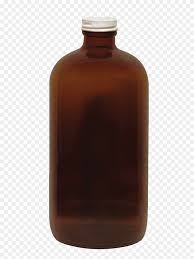
Label: glass